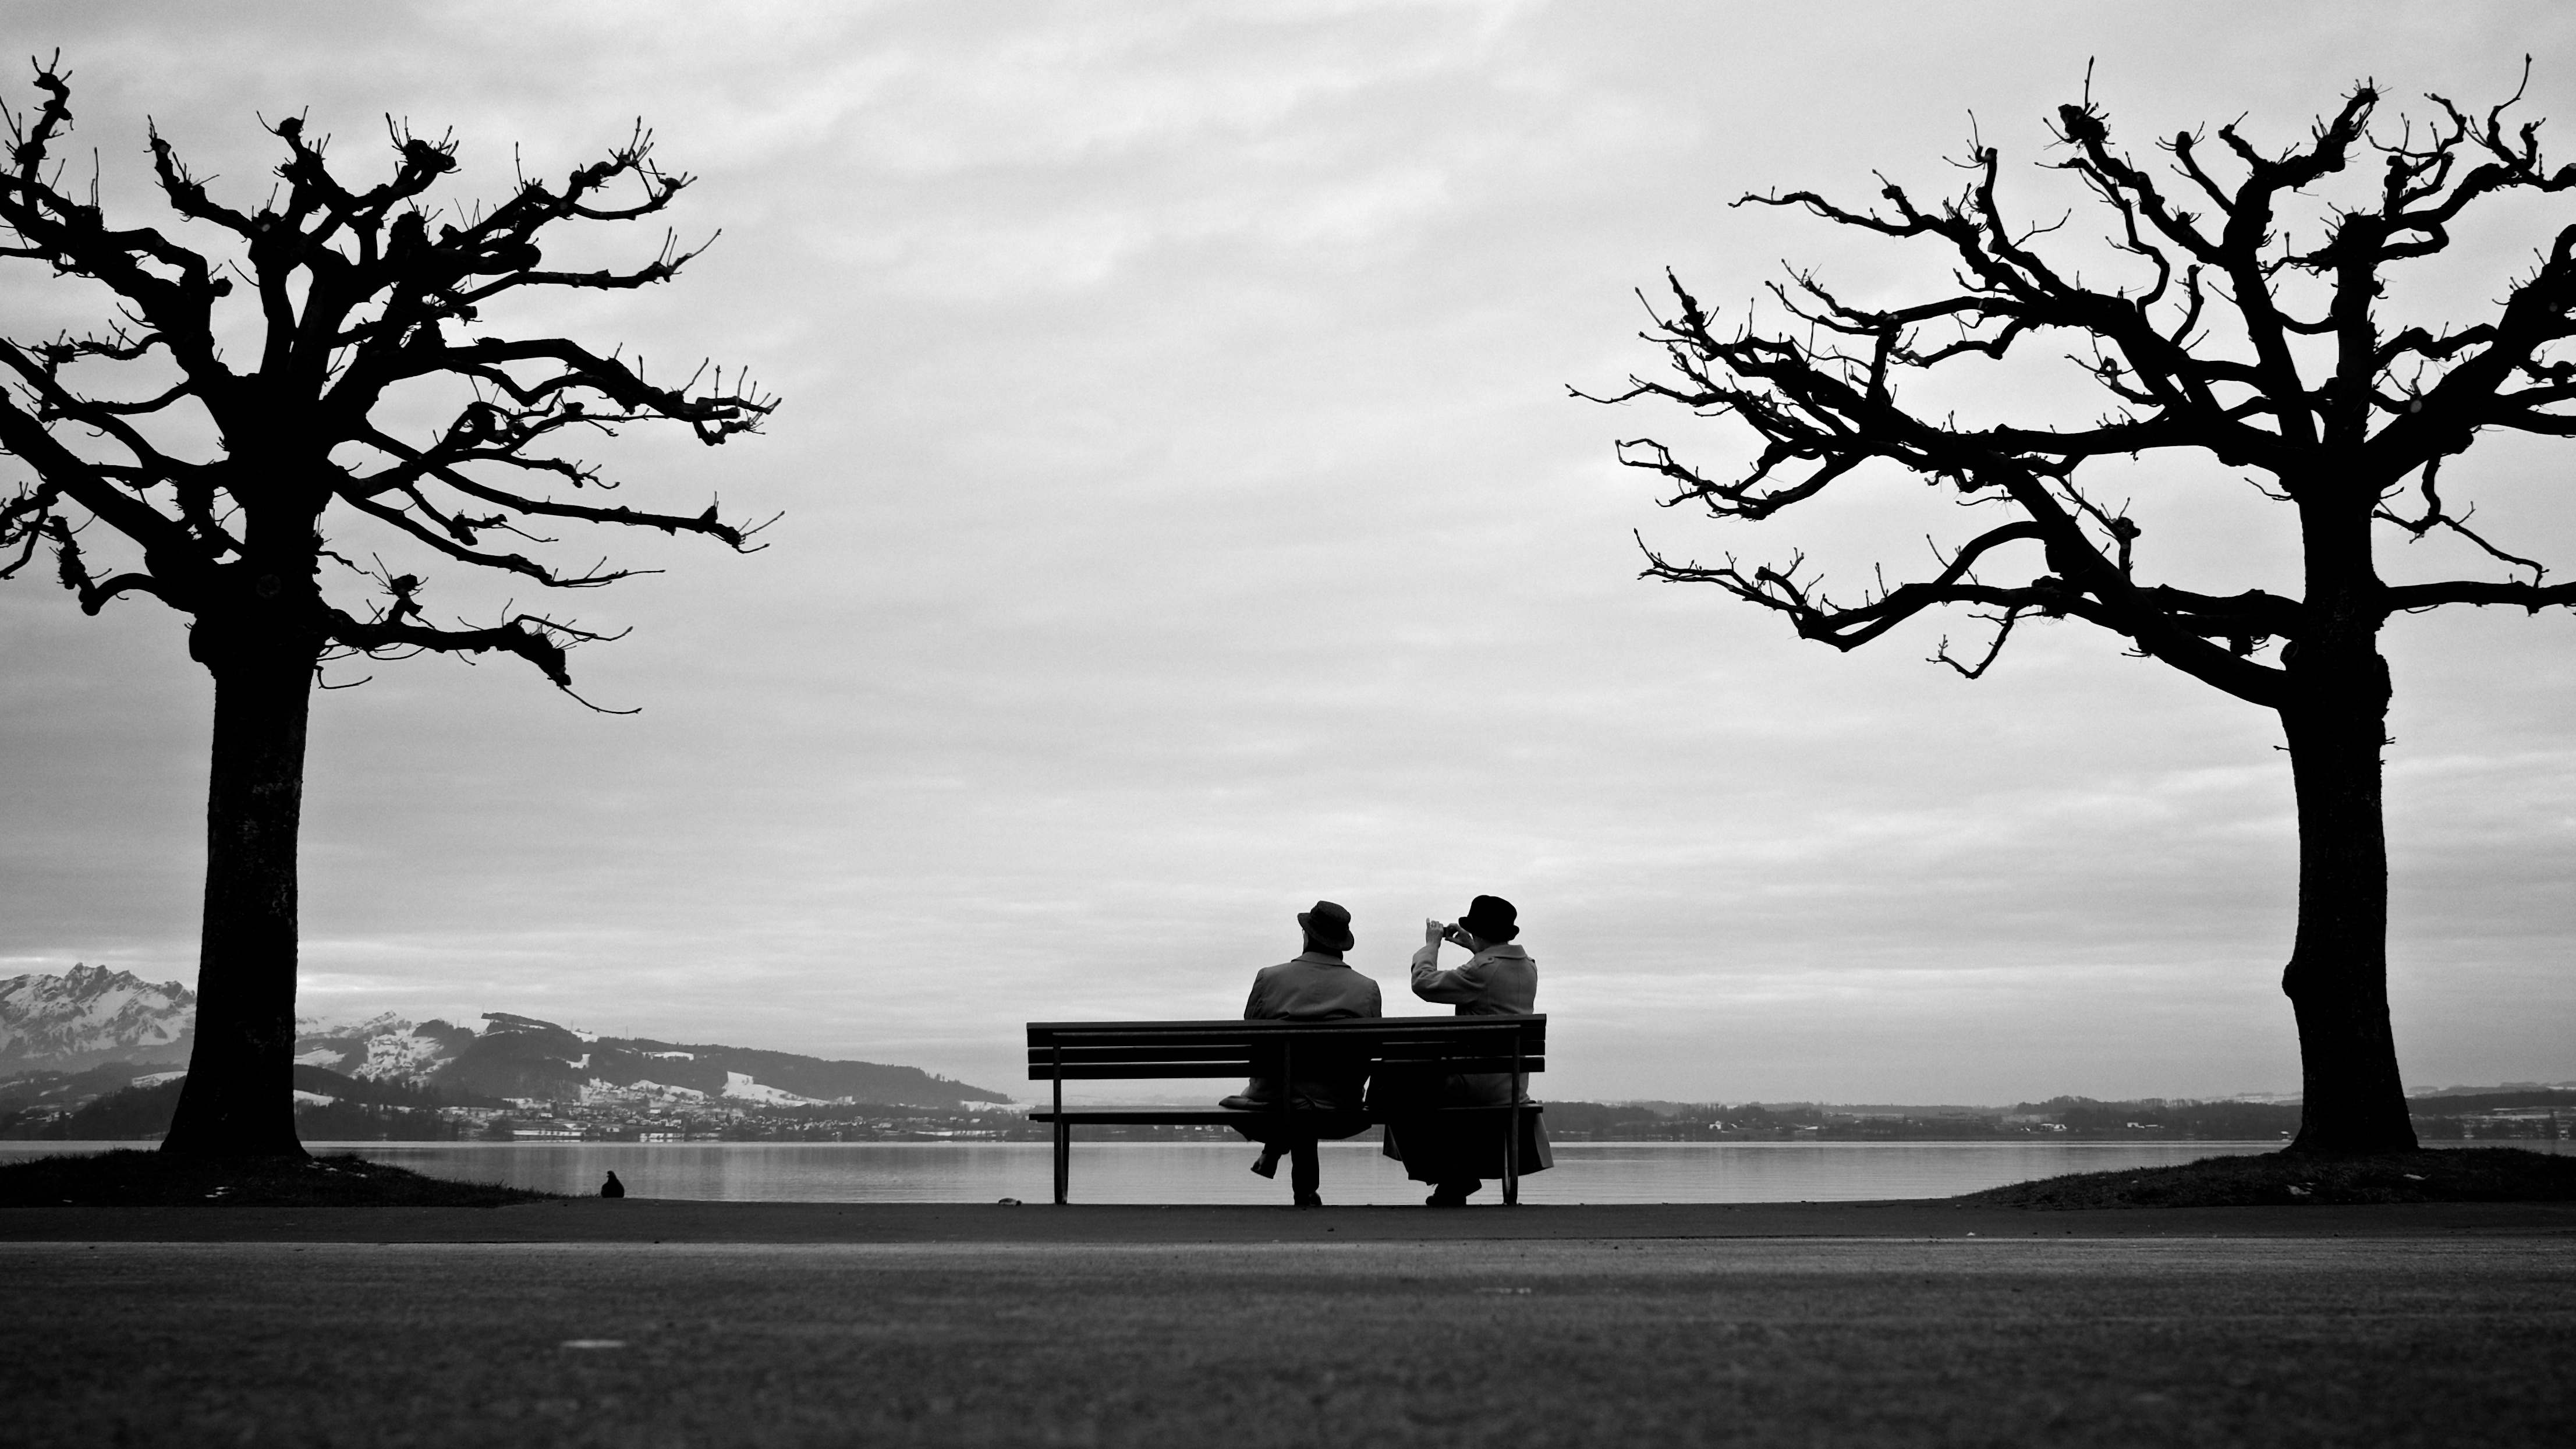
tree, silhouette, black and white, plant, sunset, white, street, photography, morning, ebook, dusk, evening, shadow, training, darkness, black, monochrome, streetphotography, flickr, thomas, video, olympus, omd, fuji, leica, monochrom, leuthard, hcb, thomasleuthard, monochrome photography, atmospheric phenomenon, woody plant